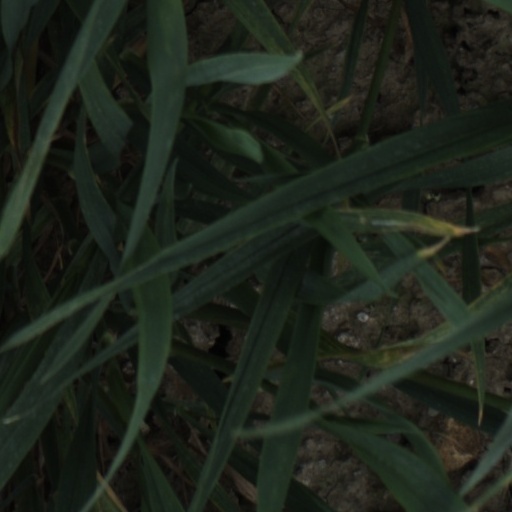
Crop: wheat